Gothic Revival architecture

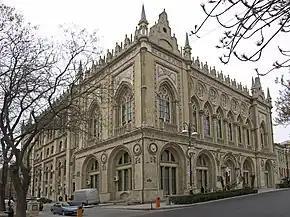
Venetian Gothic in Baku, Azerbaijan

In Germany, there was a renewal of interest in the completion of Cologne Cathedral. Begun in 1248, it was still unfinished at the time of the revival. The 1820s "Romantic" movement brought a new appreciation of the building, and construction work began once more in 1842, marking a German return for Gothic architecture. St. Vitus Cathedral in Prague, begun in 1344, was also completed in the mid-19th and early 20th centuries. The importance of the Cologne completion project in German-speaking lands has been explored by Michael J. Lewis, ""The Politics of the German Gothic Revival: August Reichensperger"". Reichensperger was himself in no doubt as to the cathedral's central position in Germanic culture; "Cologne Cathedral is German to the core, it is a national monument in the fullest sense of the word, and probably the most splendid monument to be handed down to us from the past".